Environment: real
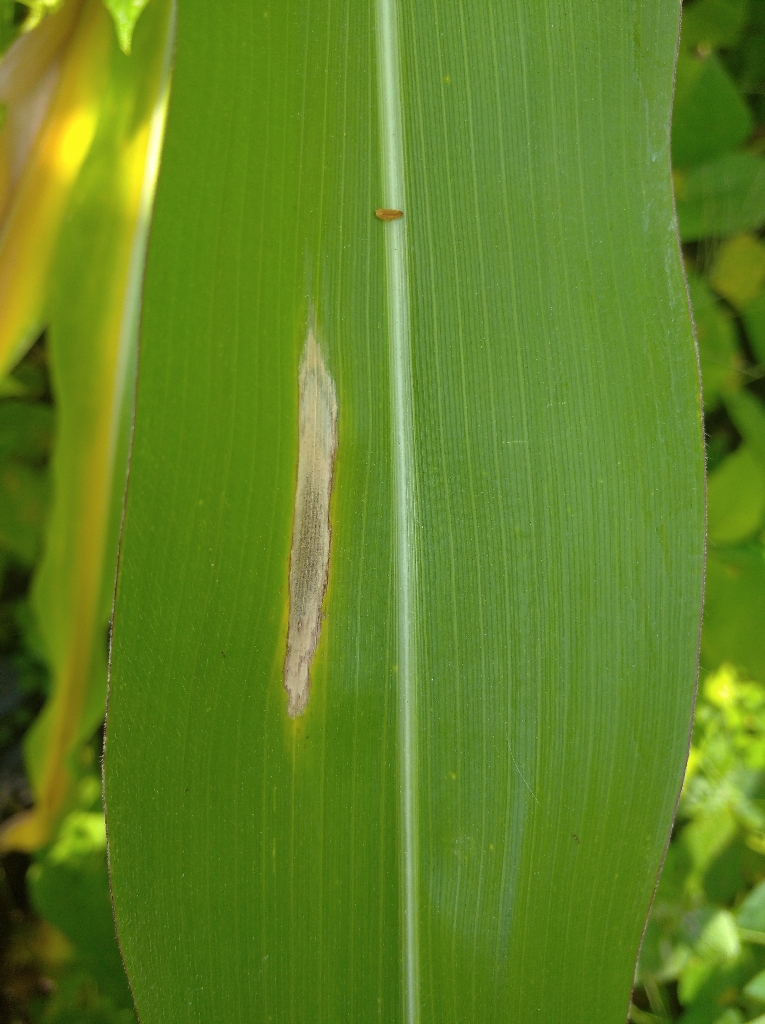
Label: northern_corn_leaf_blight